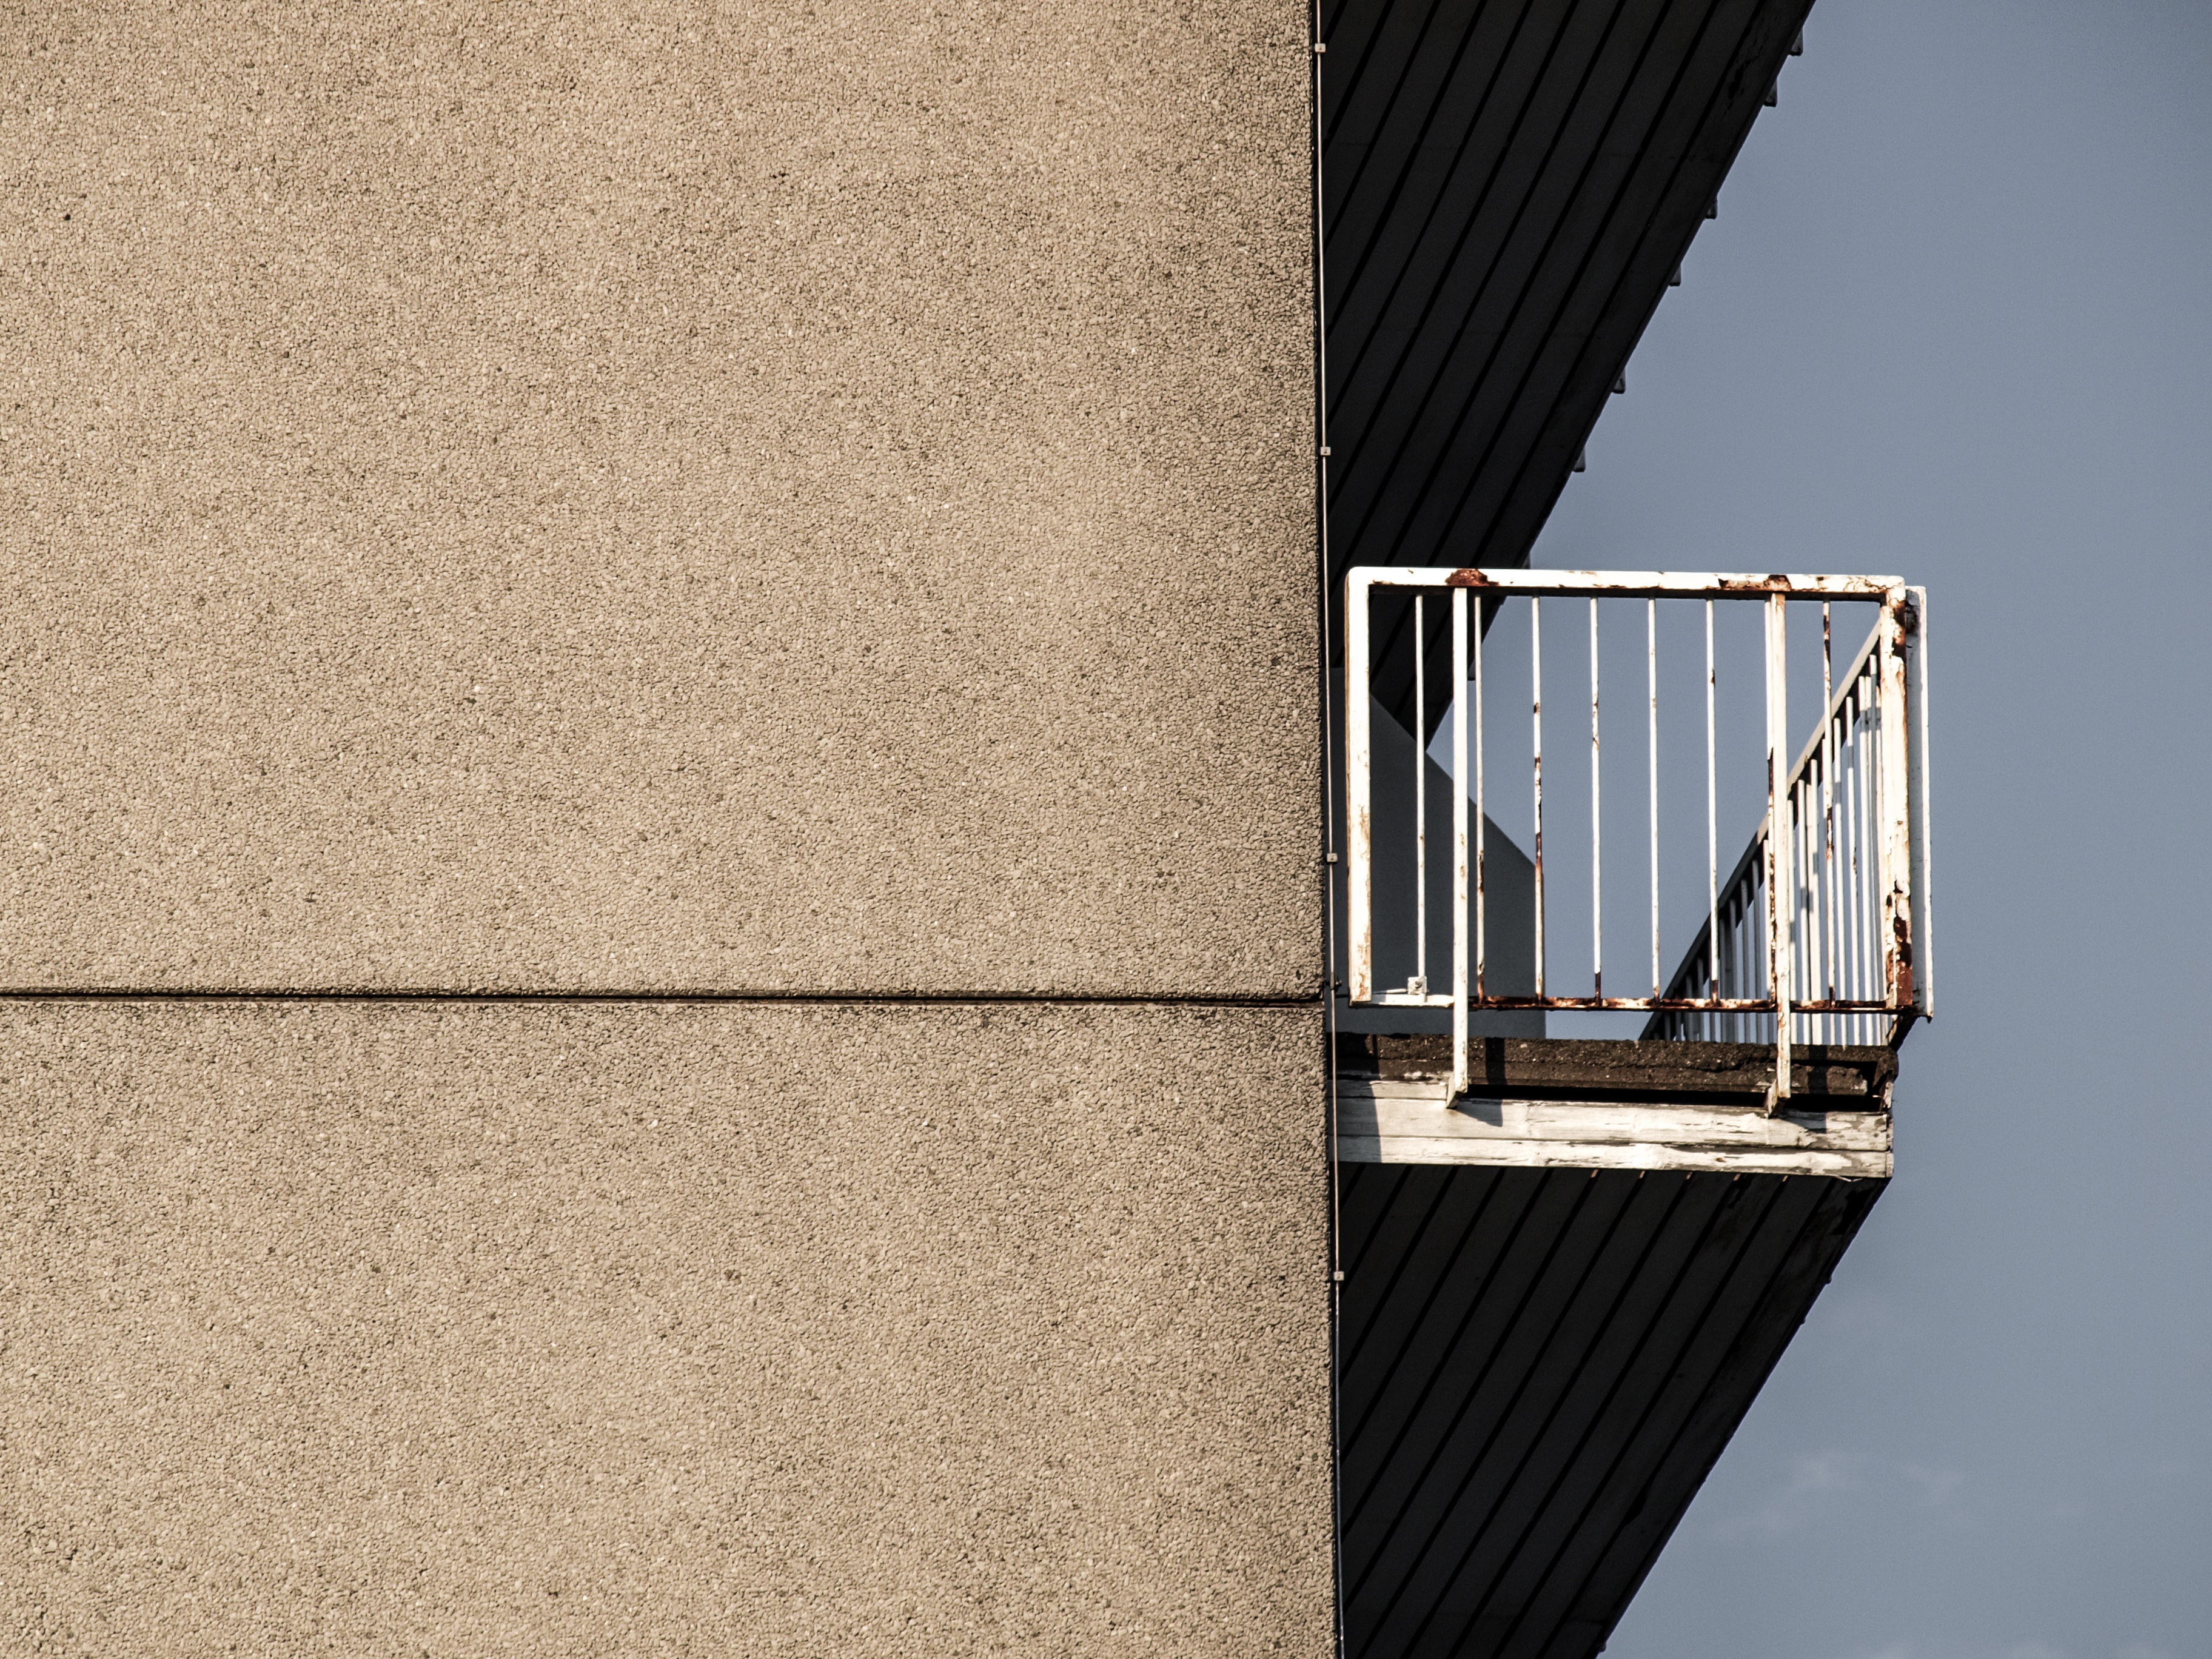
architecture, wood, house, building, skyscraper, wall, balcony, line, facade, concrete, interior design, design, trist, prefab, mietkaserne, window covering